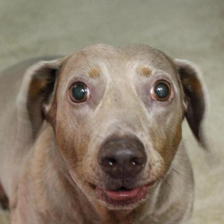
Label: animals